Culicoides imicola

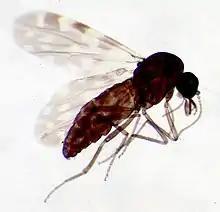
"Culicoides cornutus", a close relative of "C. imicola"

Historically, "Culicoides imicola" has been found in Africa and southwestern Asia, but their distribution has been increasing, as human activity has catalyzed this spread. Because of the connection between cattle and "C. imicola", "C.imicola" can be found where cattle are densely populated. Coupled with irrigation in farms which provides damper more habitable soil, "C.imicola" population has been able to rise.